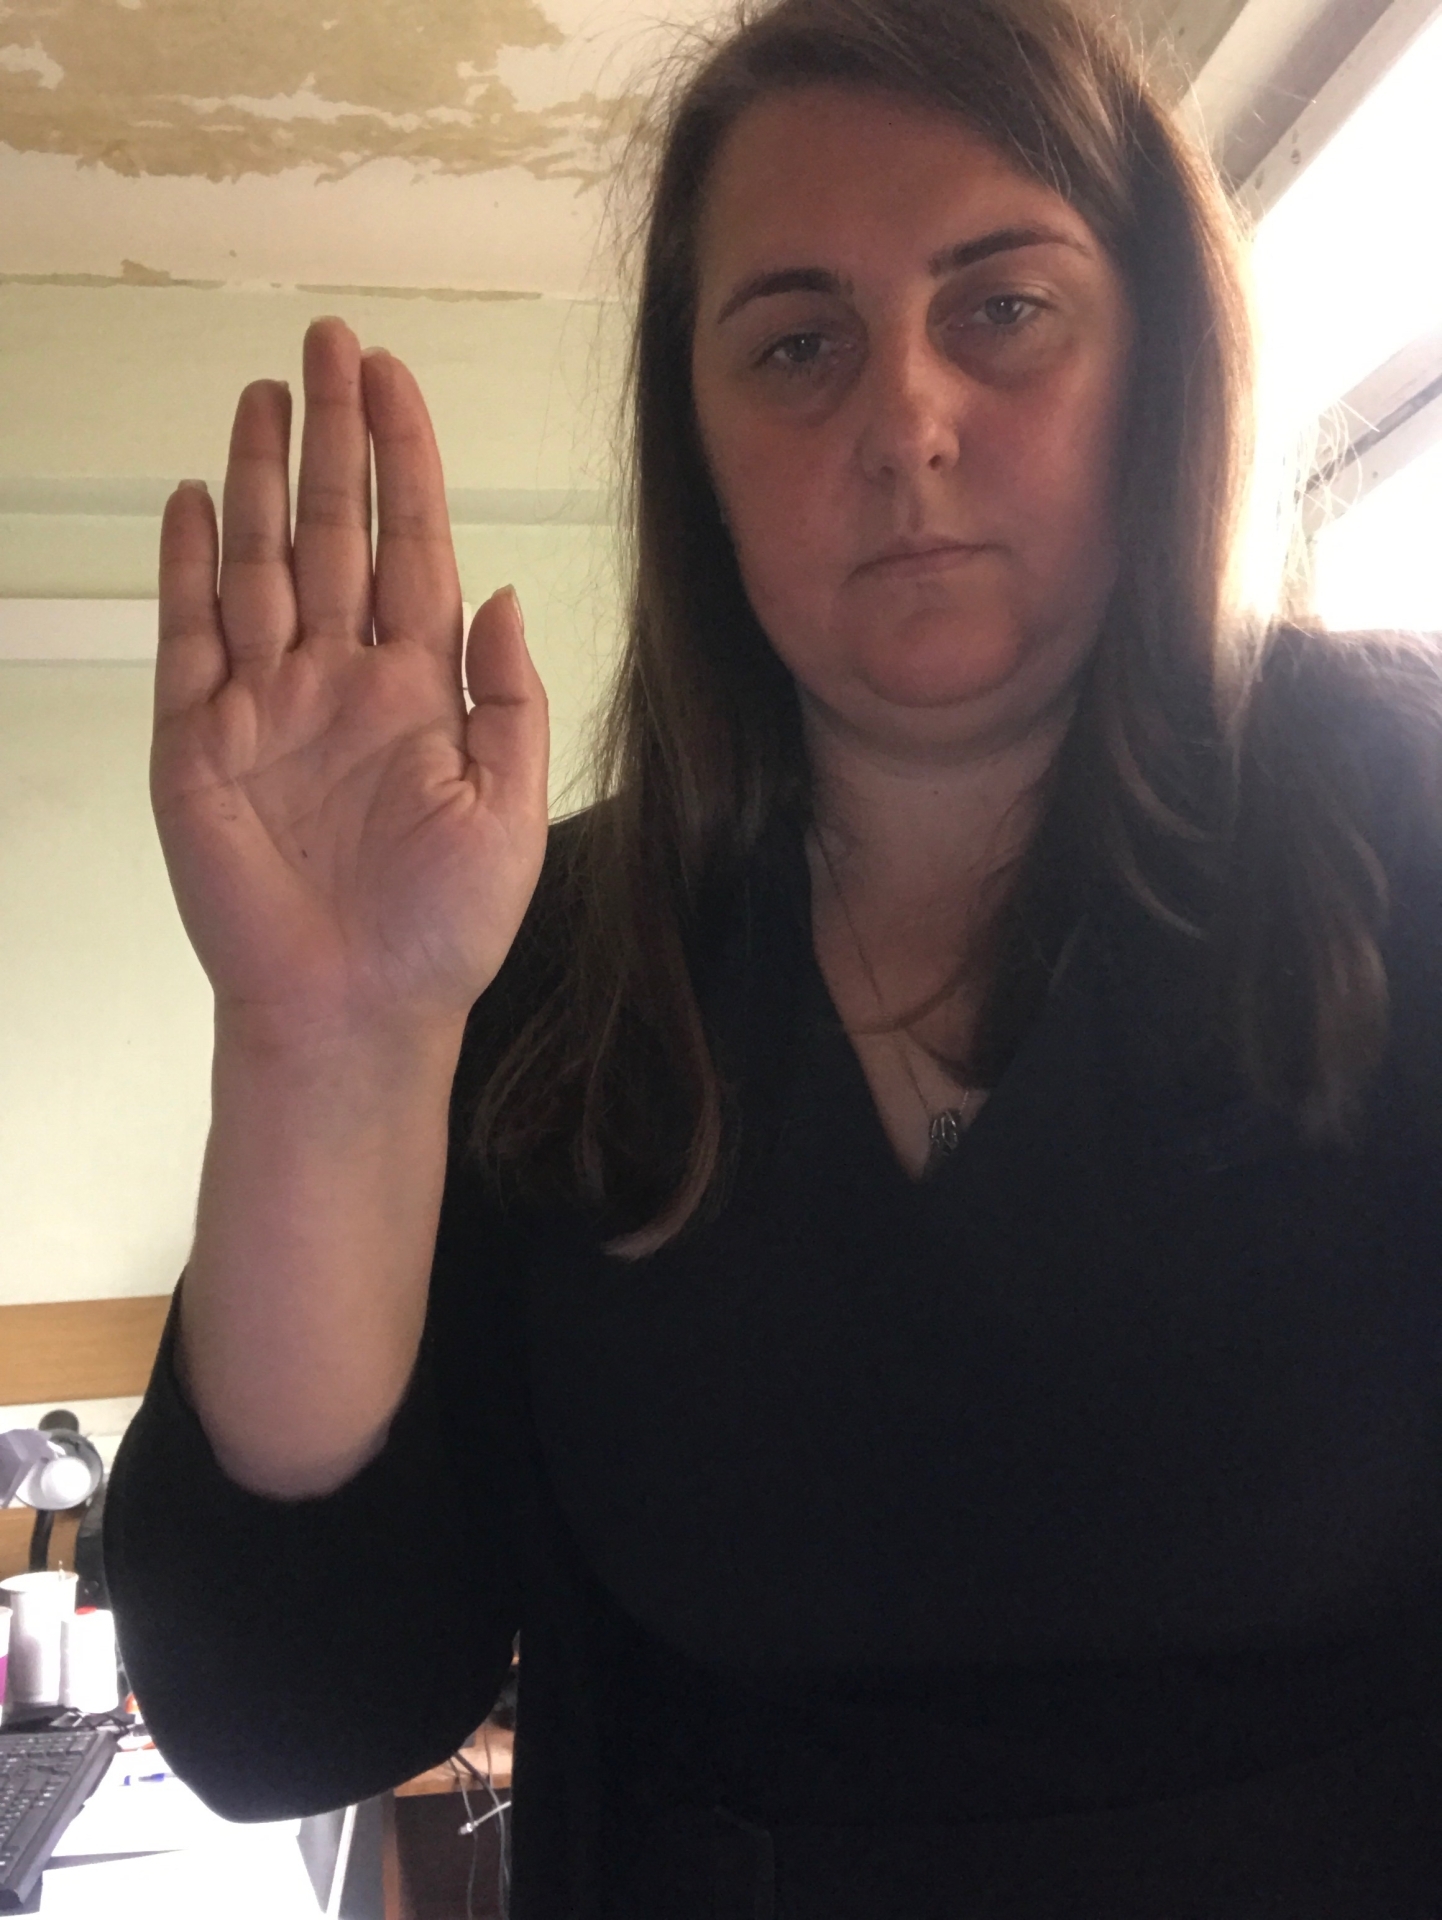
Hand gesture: stop